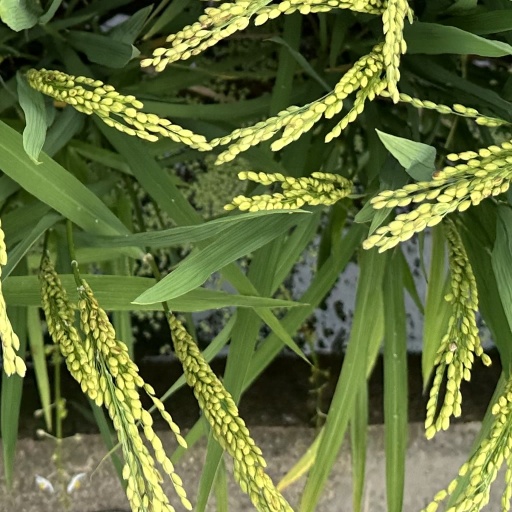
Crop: rice